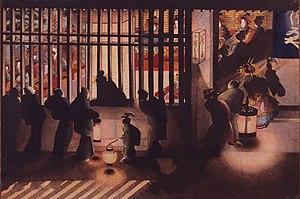
Katsushika Ōi, également connue sous le nom de